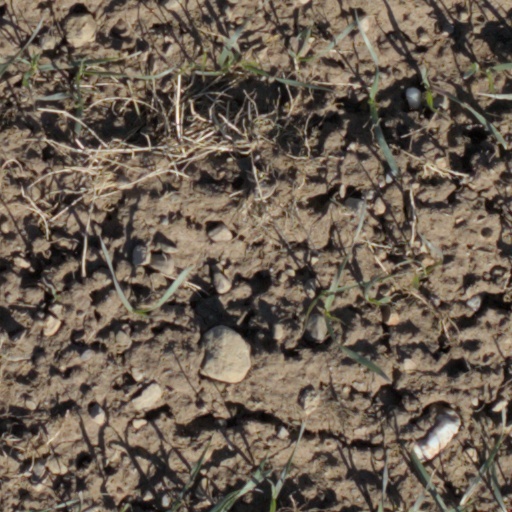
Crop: wheat